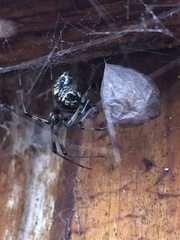
Species: Parasteatoda_tepidariorum